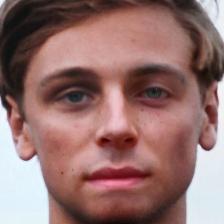
Label: faces